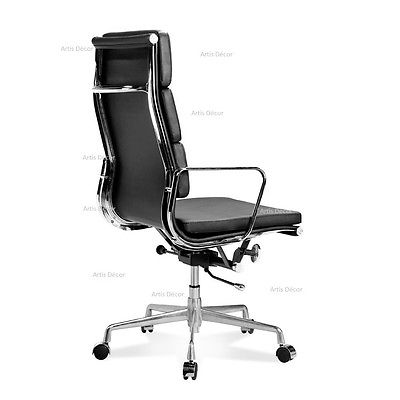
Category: chair